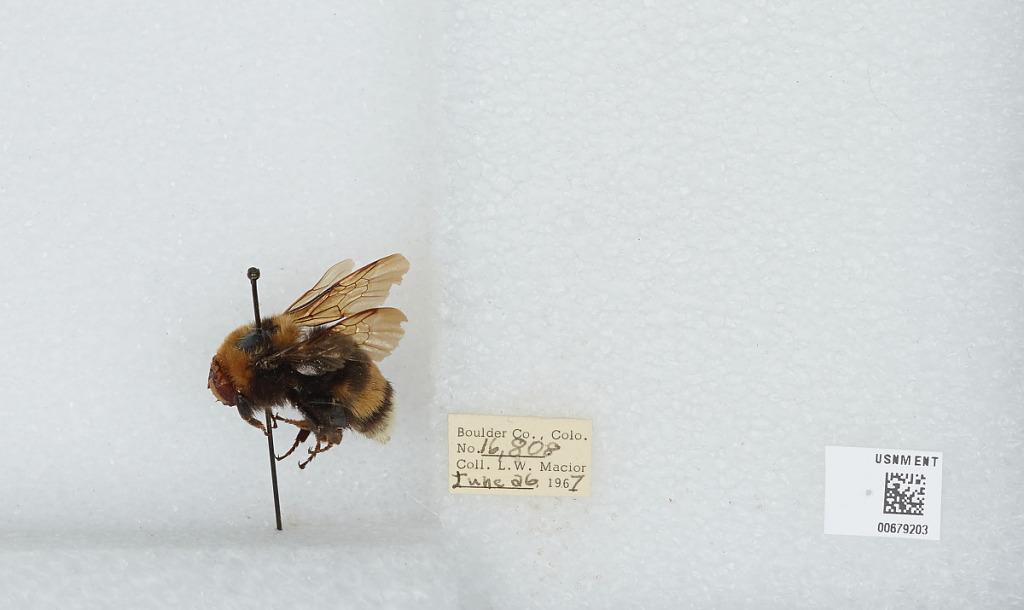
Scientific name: Bombus (Bombus) occidentalis Greene
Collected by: L. Macior
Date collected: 1967-6-26
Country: United States
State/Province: Colorado
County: Boulder
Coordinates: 40.015, -105.27